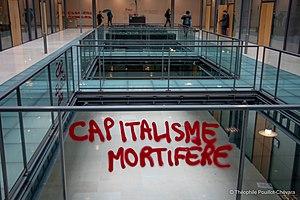
Tag ""Capitalisme mortifère"" dans les locaux de Black Rock France."
Le mouvement Youth For Climate est un mouvement construit autour du mode d’action de la grève étudiante pour le climat ou grève scolaire pour le climat. Il s’inscrit dans un dynamique et un mouvement international de collégiens, lycéens et étudiants quittant leur établissement scolaire les vendredis ou jeudis, pour participer à des manifestations en faveur de l’action contre le réchauffement climatique. La première grève de l’école pour le climat a été lancée par Greta Thunberg, le 20 août 2018 devant le Riksdag. L'adolescente militante suédoise explique aux journalistes conviés qu'elle n'ira pas à l'école jusqu'aux élections générales du 9 septembre 2018. Elle continuera, après les élections, à faire grève chaque vendredi. Son engagement mènera à la création d’un mouvement nommé Fridays for Future. Cette nouvelle forme de mobilisation prendra rapidement de l’ampleur à travers l’Europe puis sur les autres continents. Les structures organisatrices des mobilisations diffèrent souvent par leur noms, mais restent liées au mouvement initial Fridays For Future.